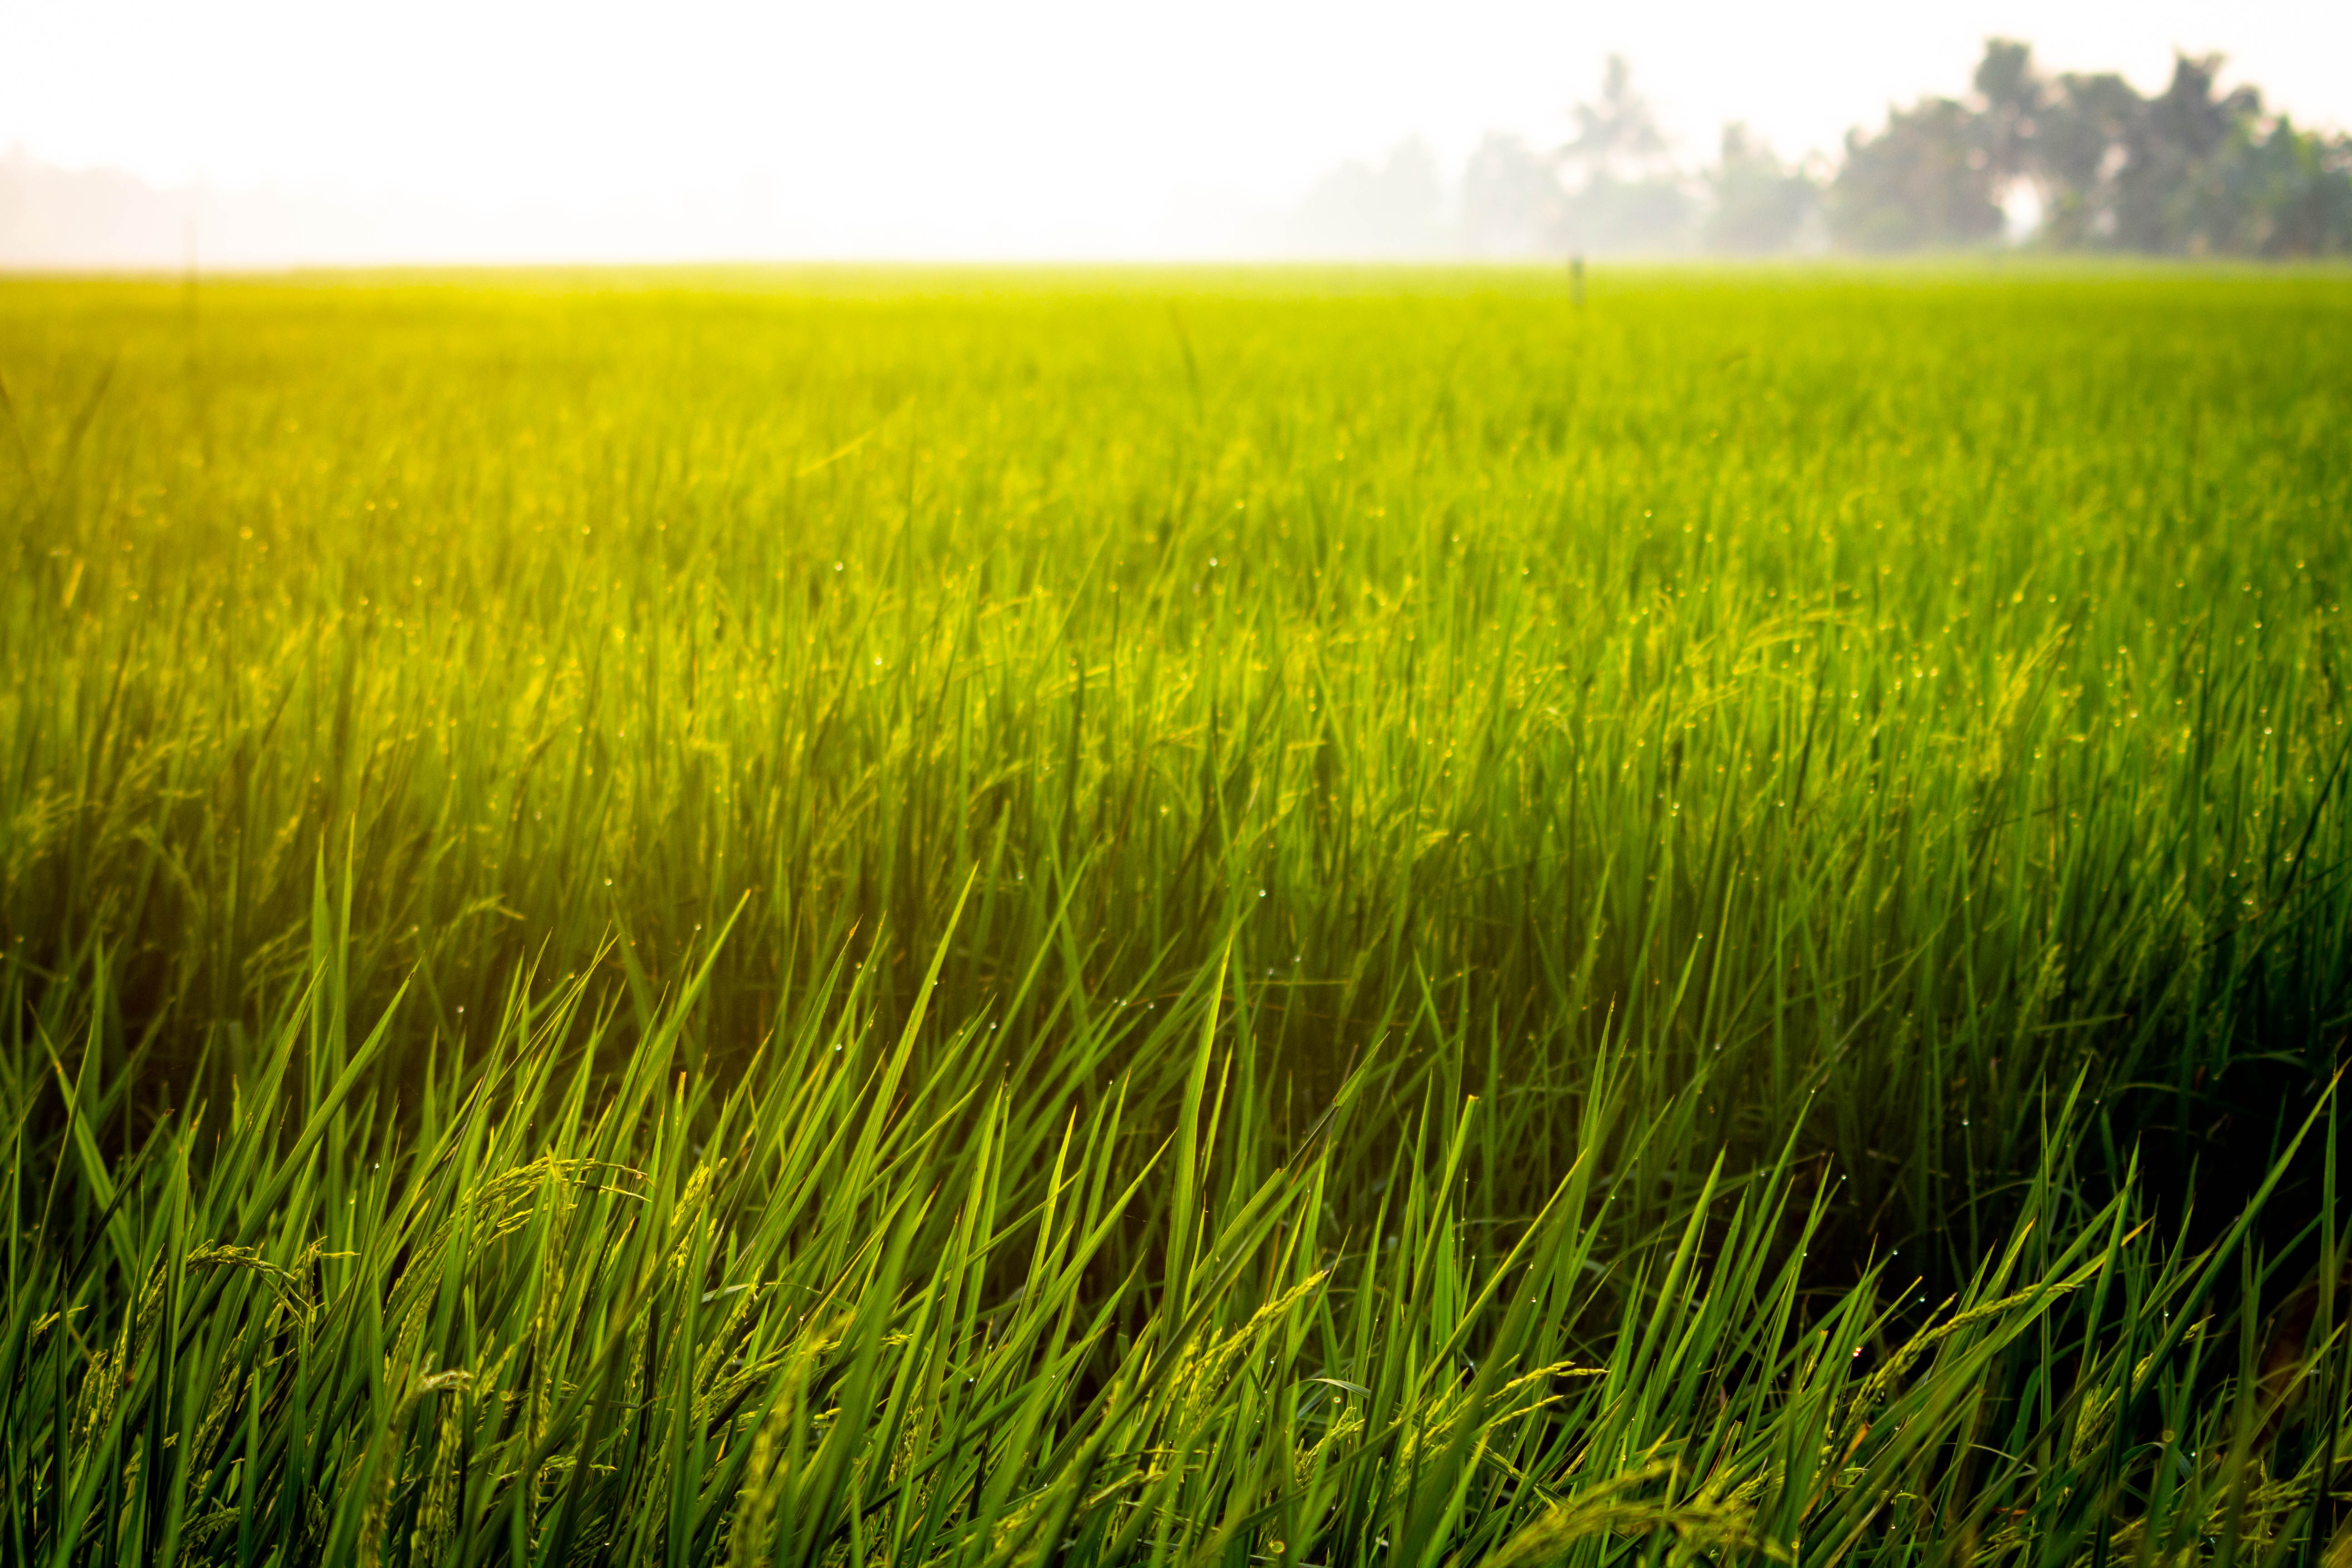
landscape, nature, grass, plant, field, farm, lawn, meadow, prairie, sunlight, asian, food, green, crop, pasture, soil, agriculture, rice, plain, thailand, grassland, paddy field, flowering plant, grows, grass family, land plant